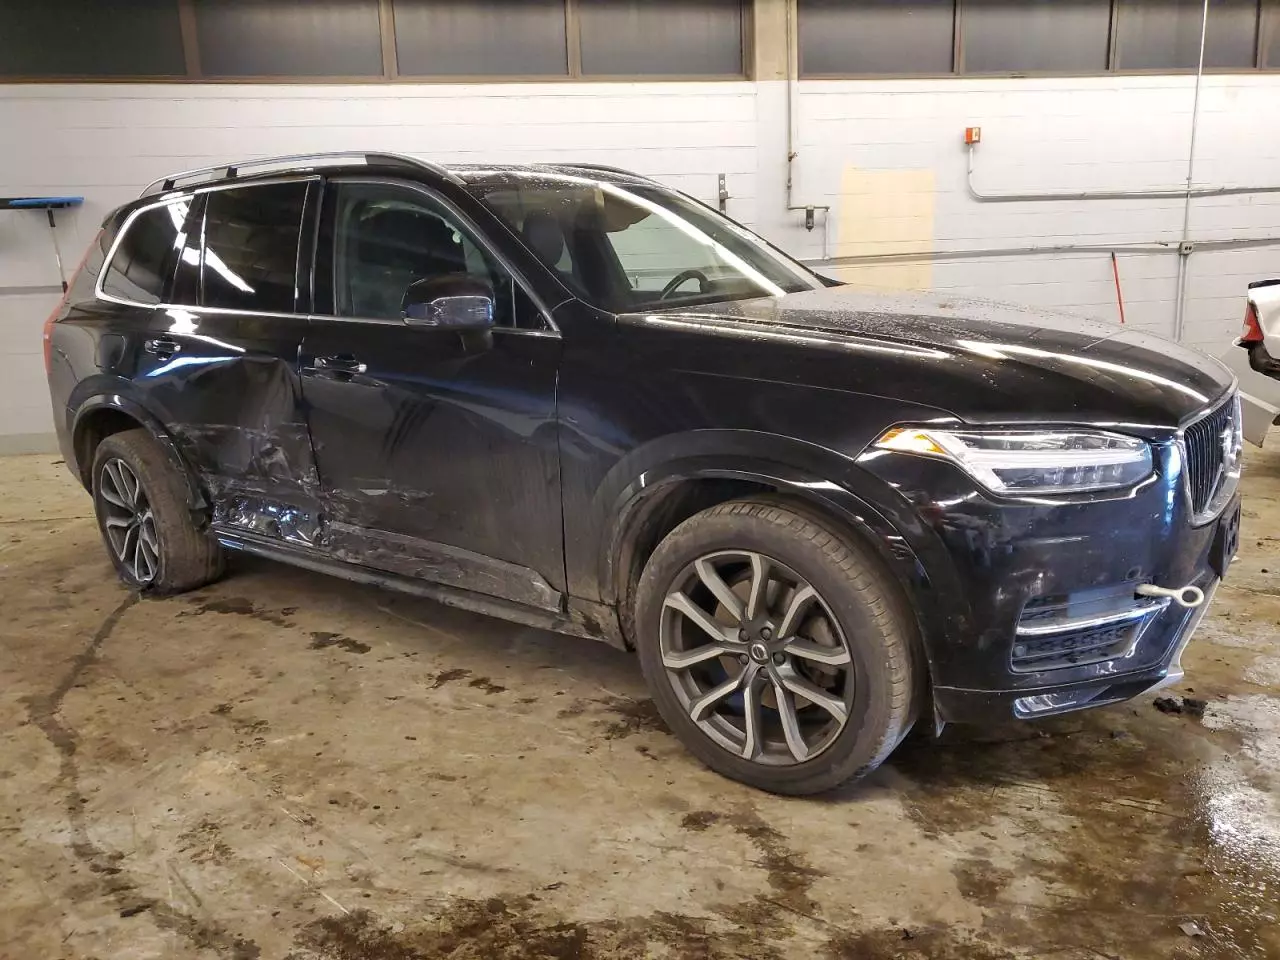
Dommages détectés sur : plaque d'immatriculation avant, pare-choc avant, aile avant droite, porte avant droite, porte arrière droite, aile arrière droite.
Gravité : majeur